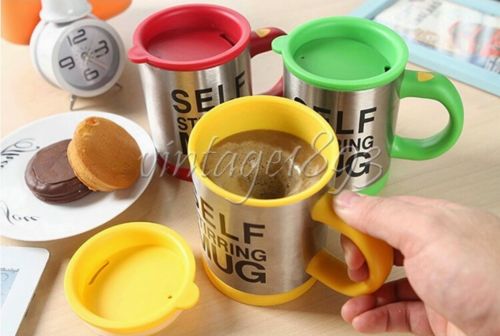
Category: mug